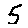
Label: 5